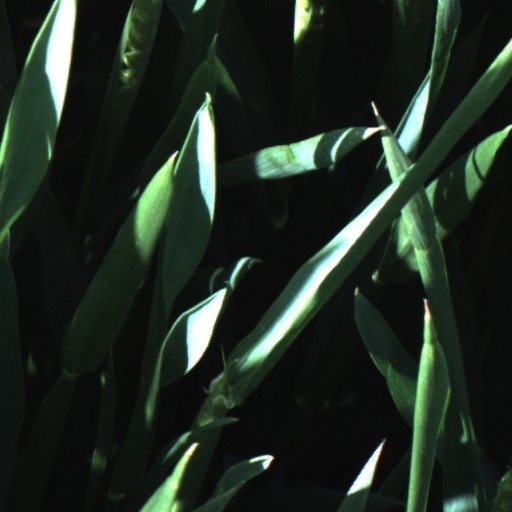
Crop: wheat